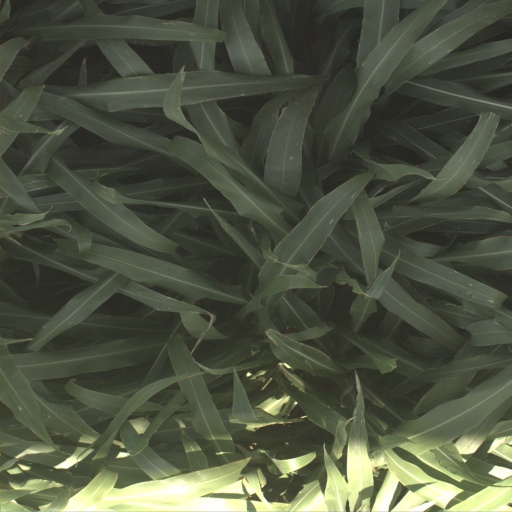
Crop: sorghum